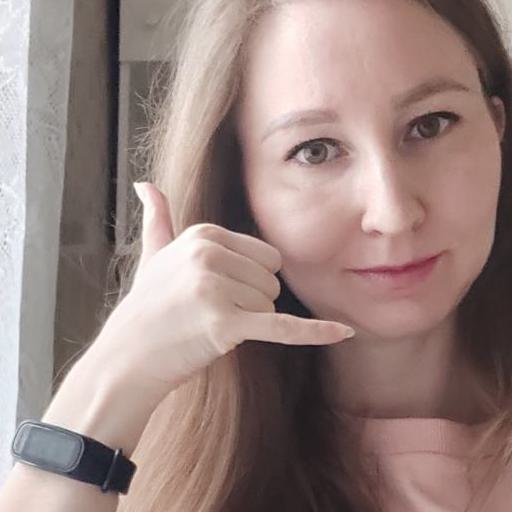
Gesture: call